Kansas Department of Commerce

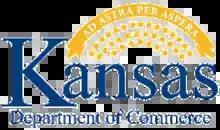
An older logo of the Kansas Department of Commerce, still used in some areas of their website

The Kansas Department of Commerce is a department of the government of Kansas under the Governor of Kansas. As the state's lead economic development agency, it is responsible for business recruitment and expansion, as well as workforce development. The head of the Department is the Secretary of Commerce, who is appointed by the Governor, with the approval of the Kansas Senate.